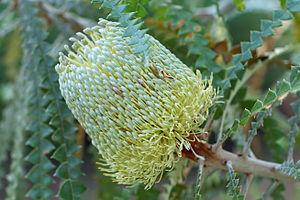
Banksia speciosa est une espèce de grands arbustes ou petits arbres de la famille des Proteaceae. On le trouve sur la côte sud de l'Australie-Occidentale entre Hopetoun et la grande baie australienne, sur des sols de sable blanc ou gris et dans des broussailles. Atteignant jusqu'à 8 m de hauteur, c'est une plante avec une tige unique portant des feuilles minces avec des dents triangulaires le long de chaque bord, qui mesurent 20-45 cm de long et 2-4 cm de largeur. Les inflorescences jaune-crème appelés apparaissent tout au long de l'année. Après avoir fané, ils développent jusqu'à 20 follicules chacun dont les graines peuvent être stockées jusqu'à ce qu'un incendie provoque leur ouverture. Banksia speciosa, bien que largement répandu, est très sensible à la maladie causée par un Phytophthora cinnamomi.